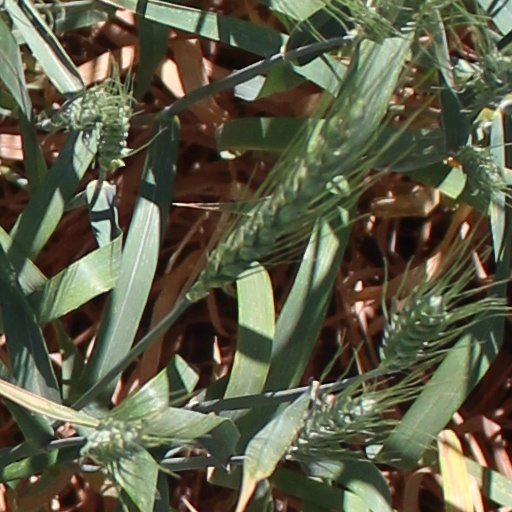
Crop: wheat